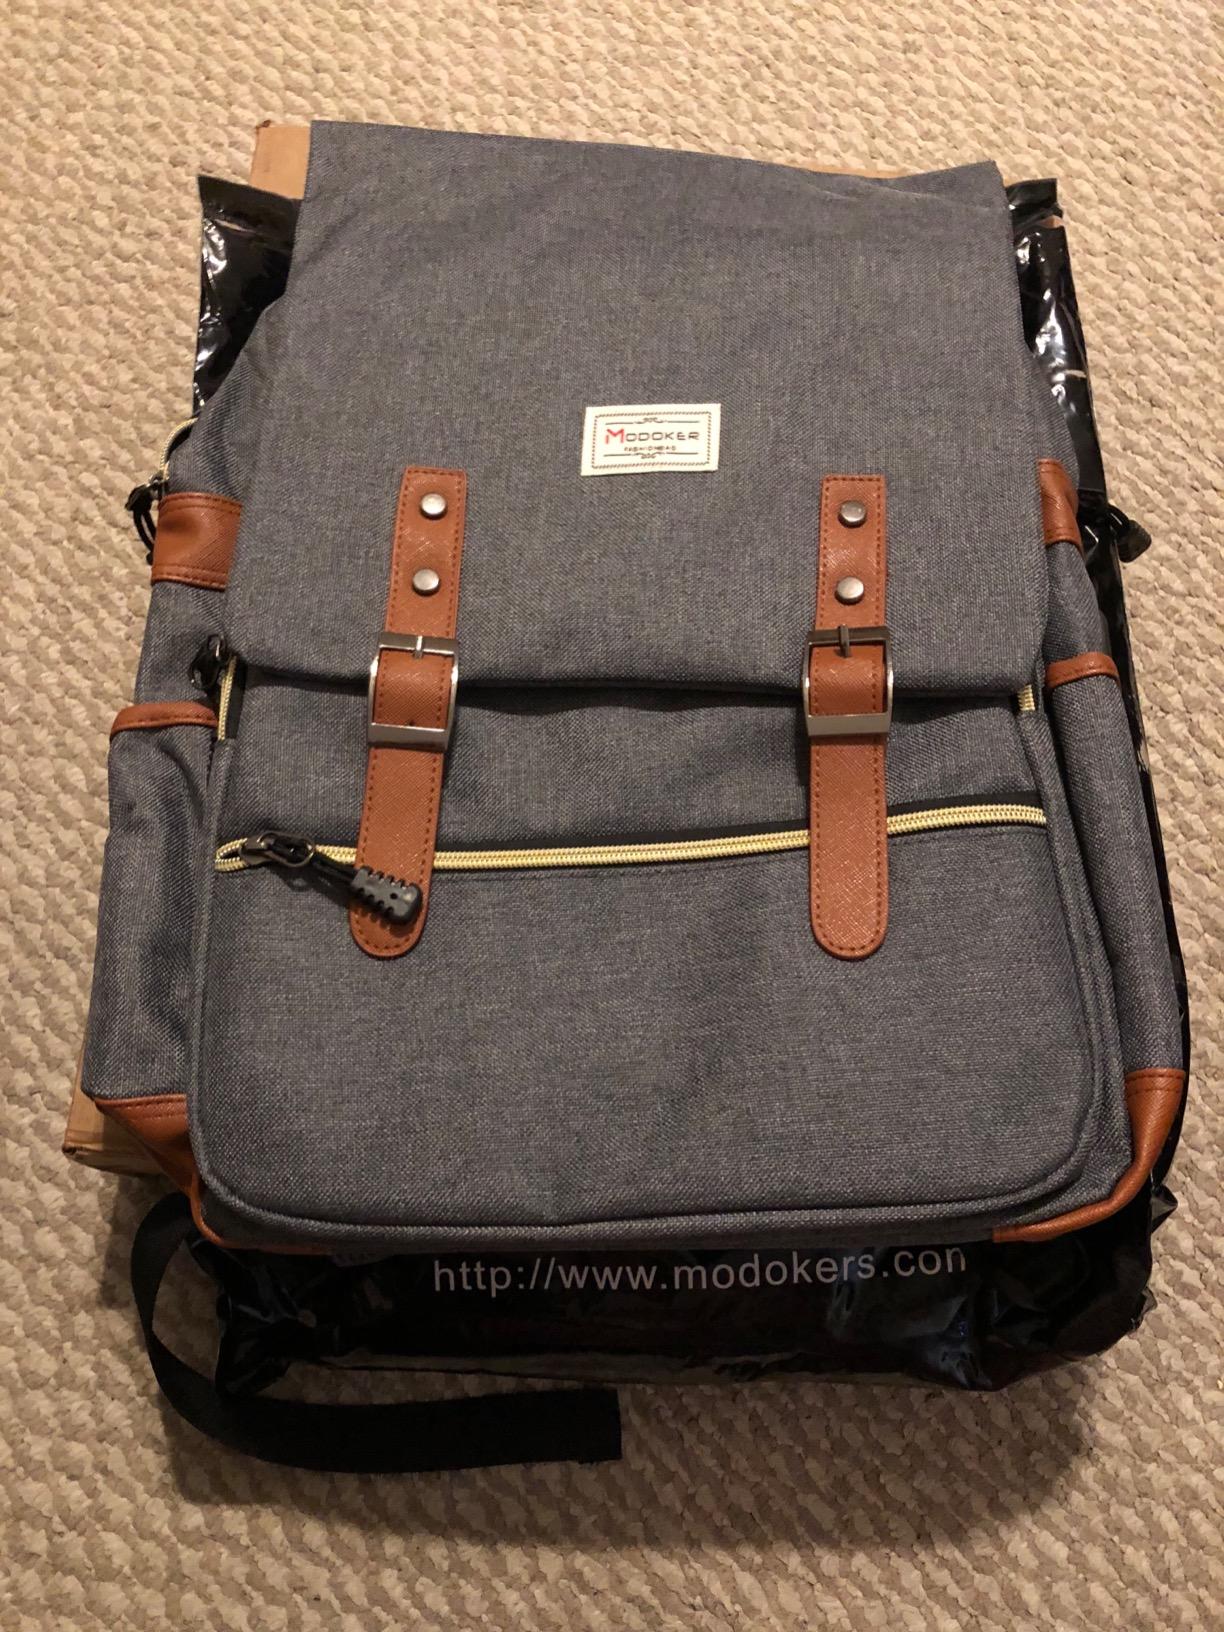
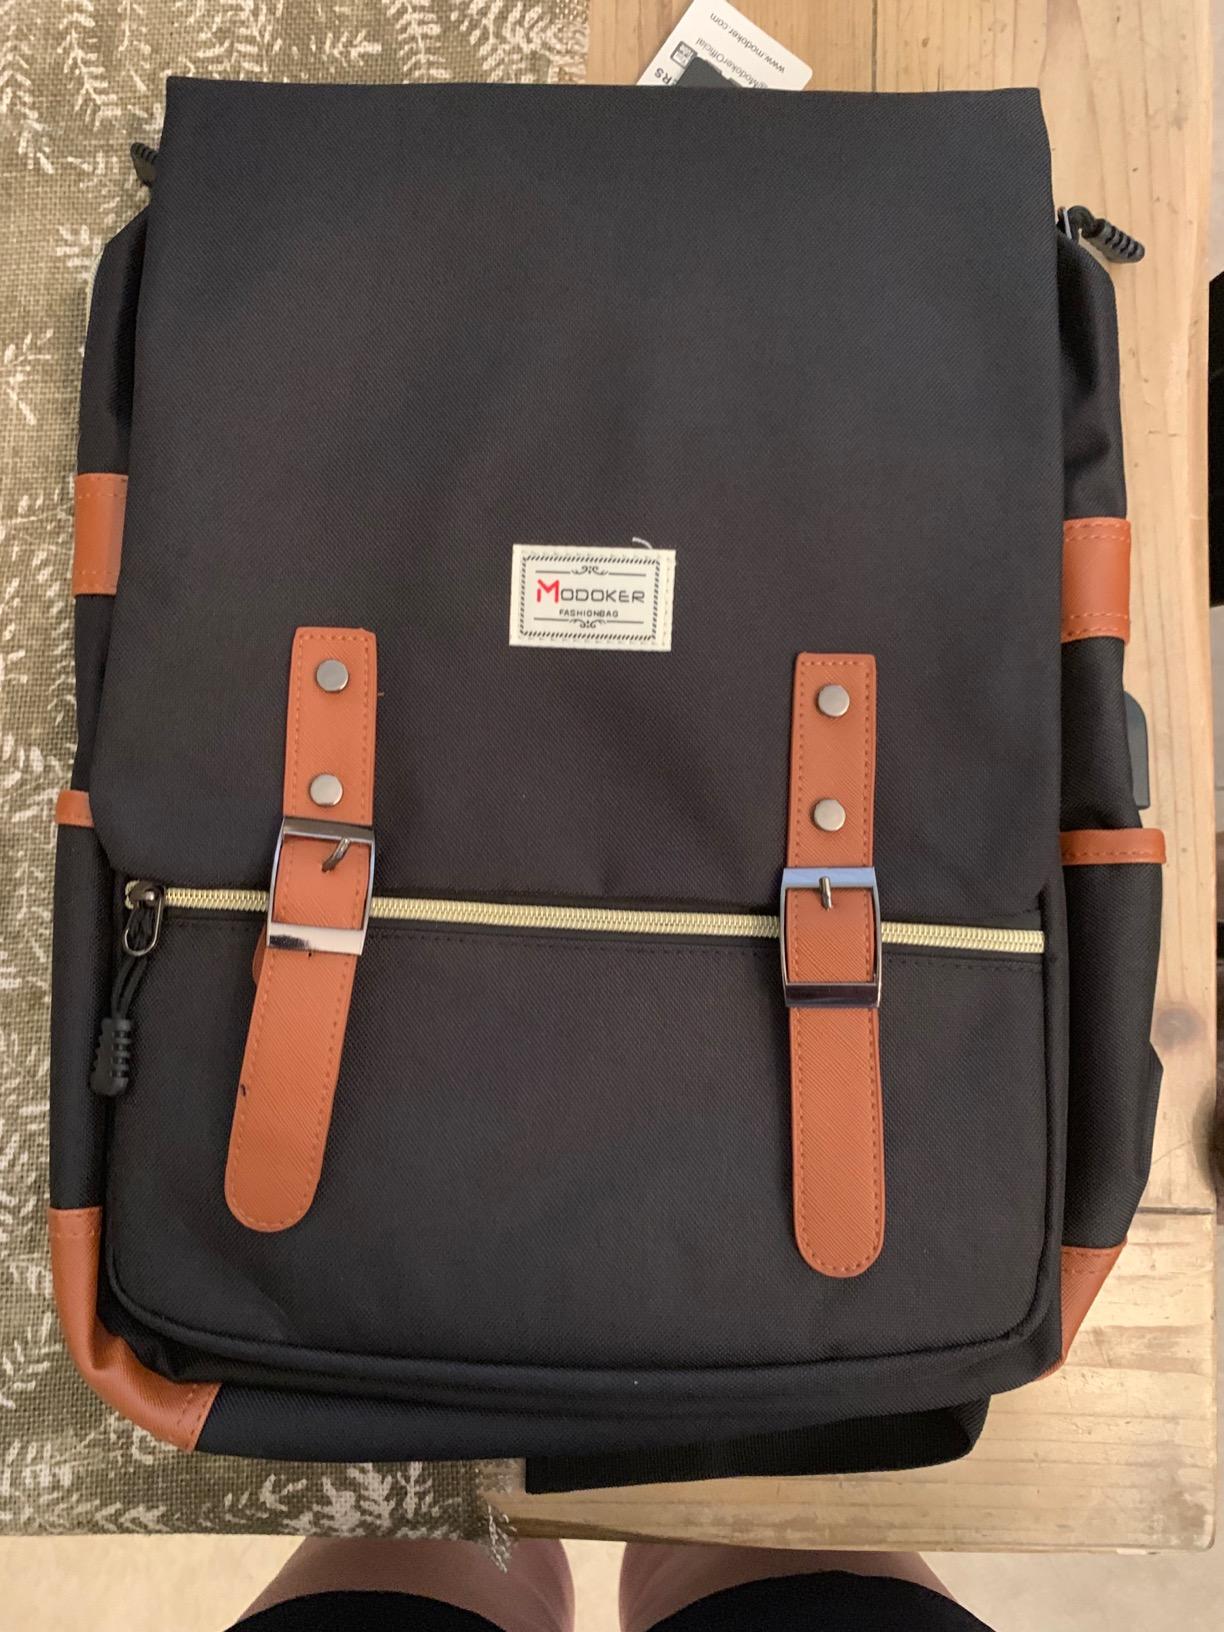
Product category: bag
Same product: no